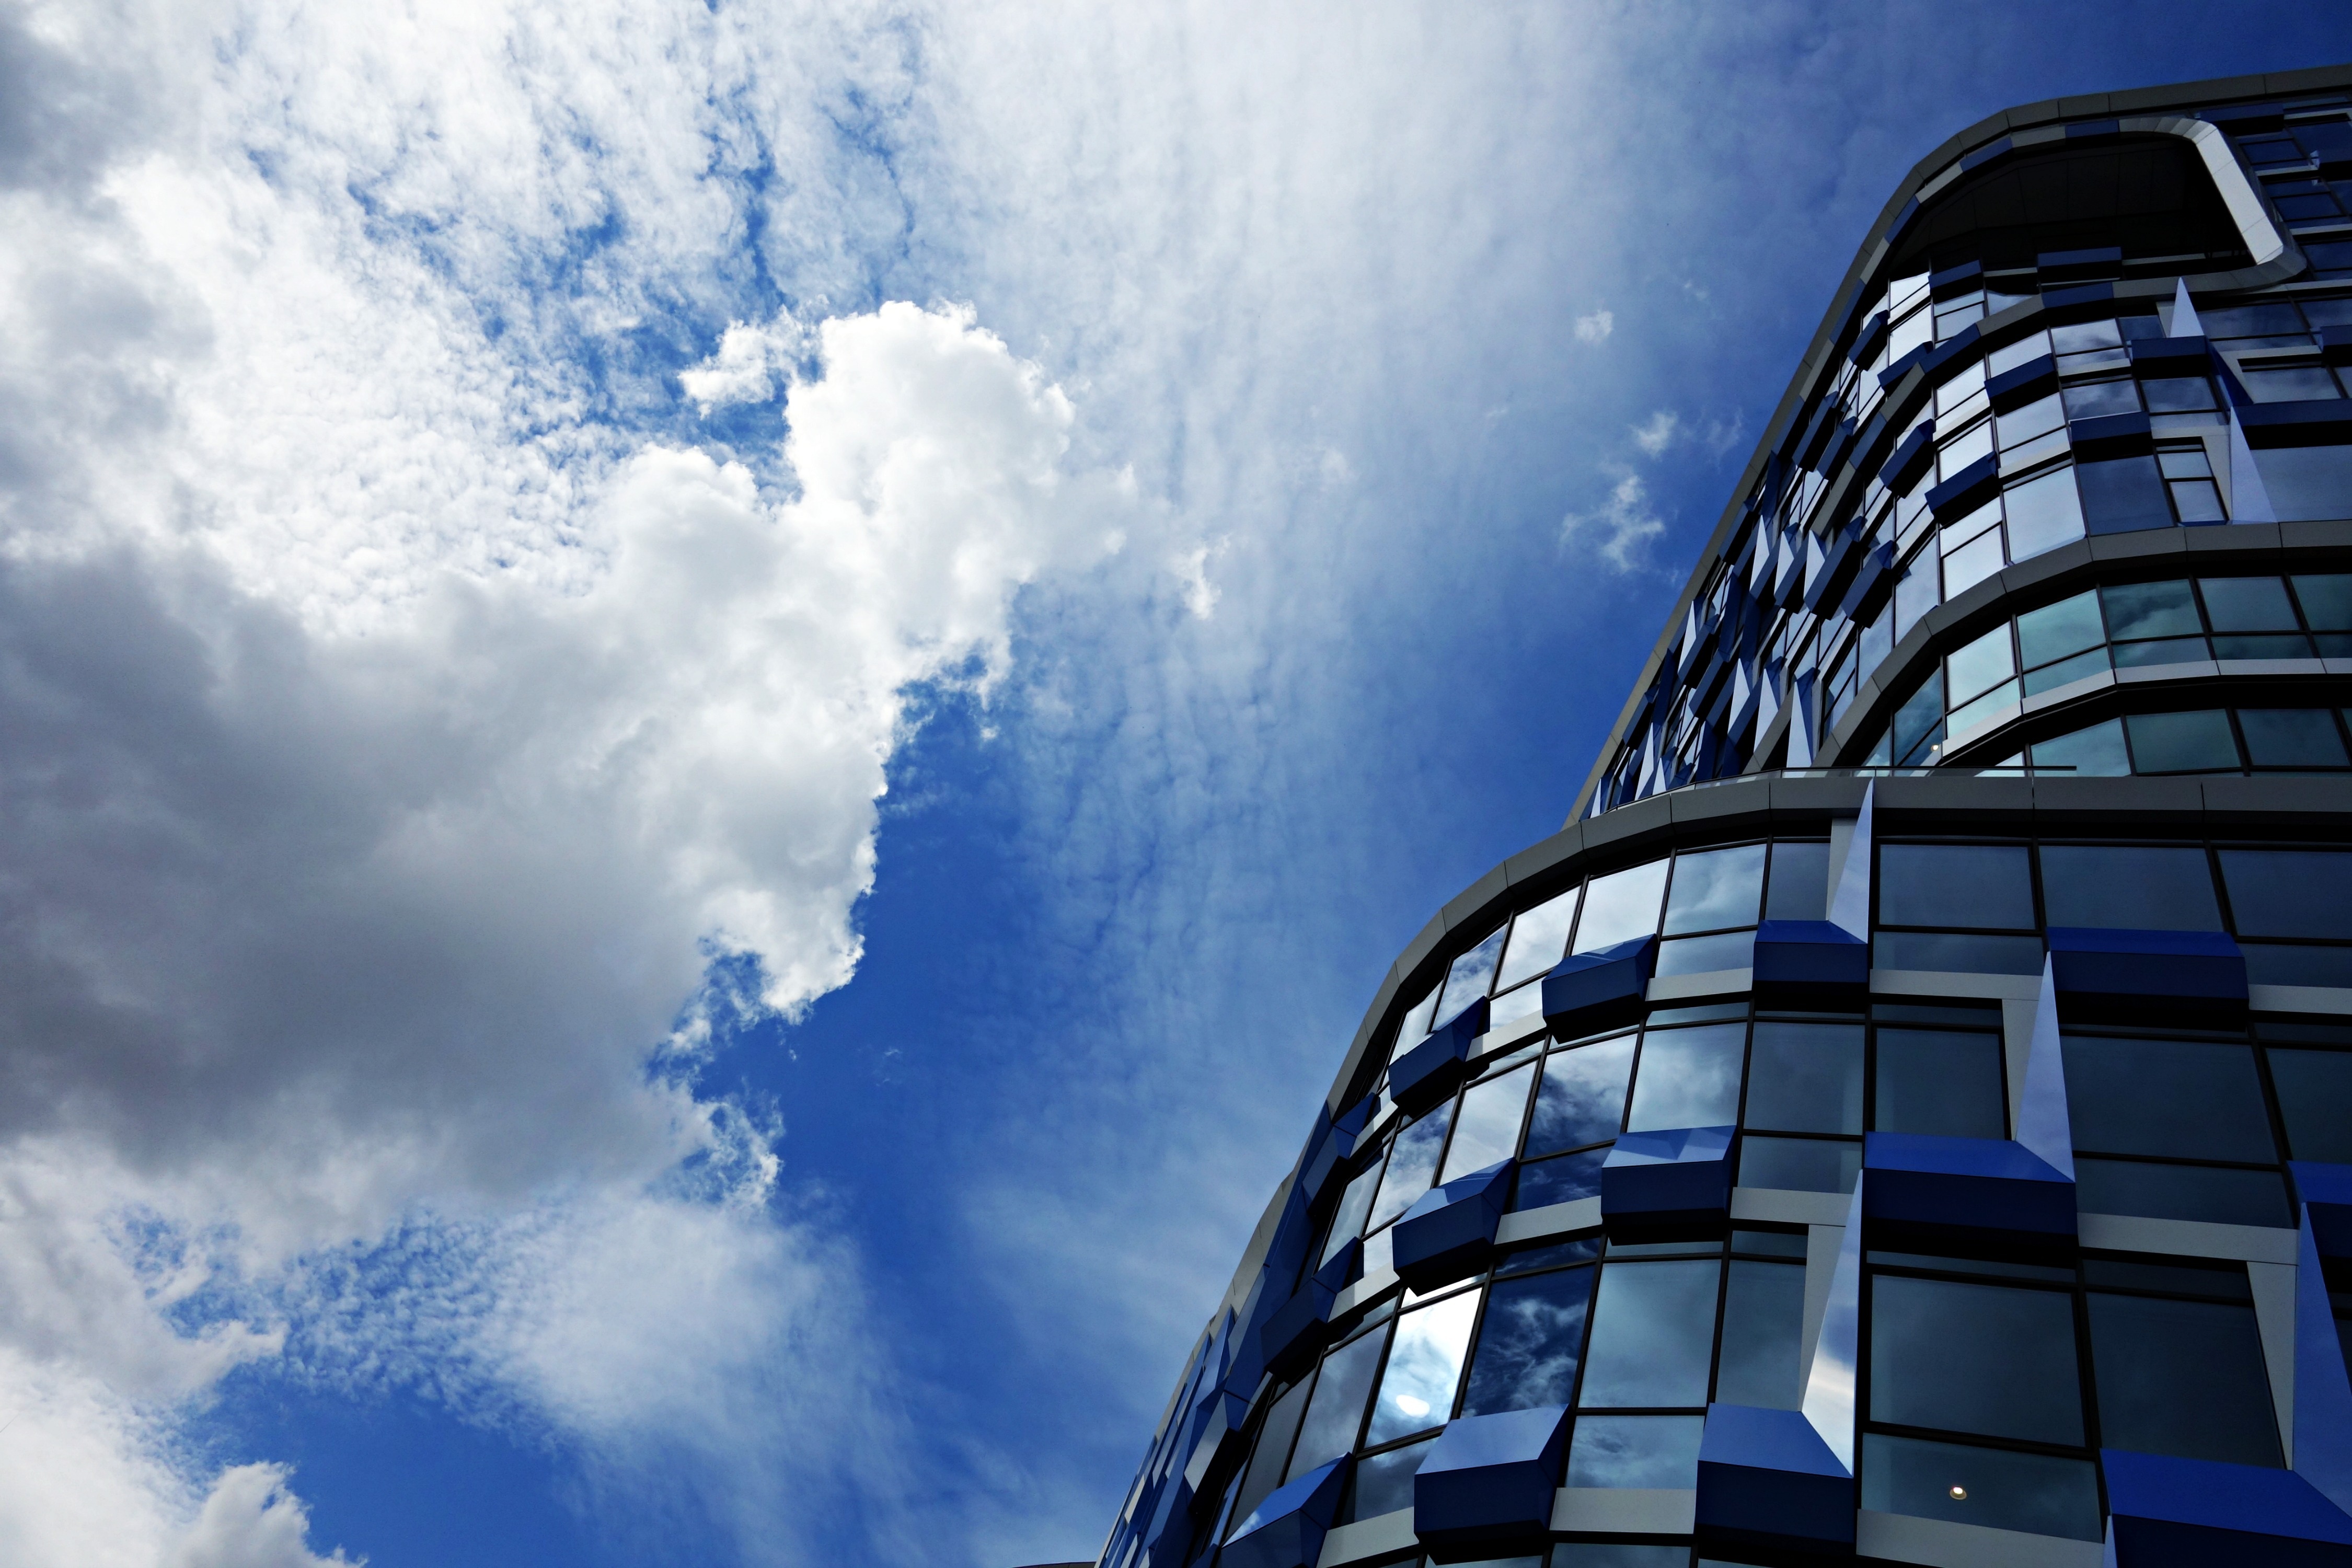
horizon, cloud, sky, sunlight, glass, skyscraper, urban, cityscape, reflection, tower, corporate, office, landmark, facade, blue, business, tower block, high rise, district, tall, commercial, economy, financial district, atmosphere of earth